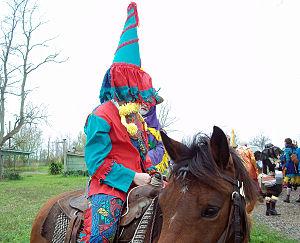
Les Franco-Américains sont des citoyens des États-Unis ayant une ascendance française, ancienne ou récente. L'expression englobe les personnes ayant des ascendants originaires de Nouvelle-France, de Haute et Basse-Louisiane, ou des colonies françaises des Caraïbes.
Le Courir de Mardi Gras est un événement traditionnel de Mardi gras tenu dans de nombreuses communautés de Cadiens, en Louisiane.